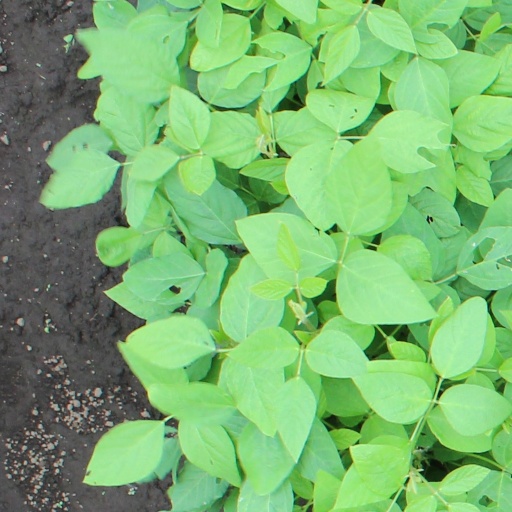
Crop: soybean